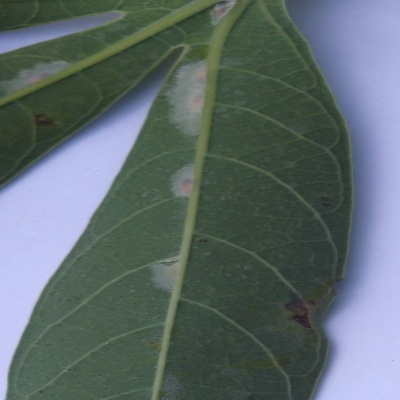
Crop: Cassava
Condition: bacterial blight